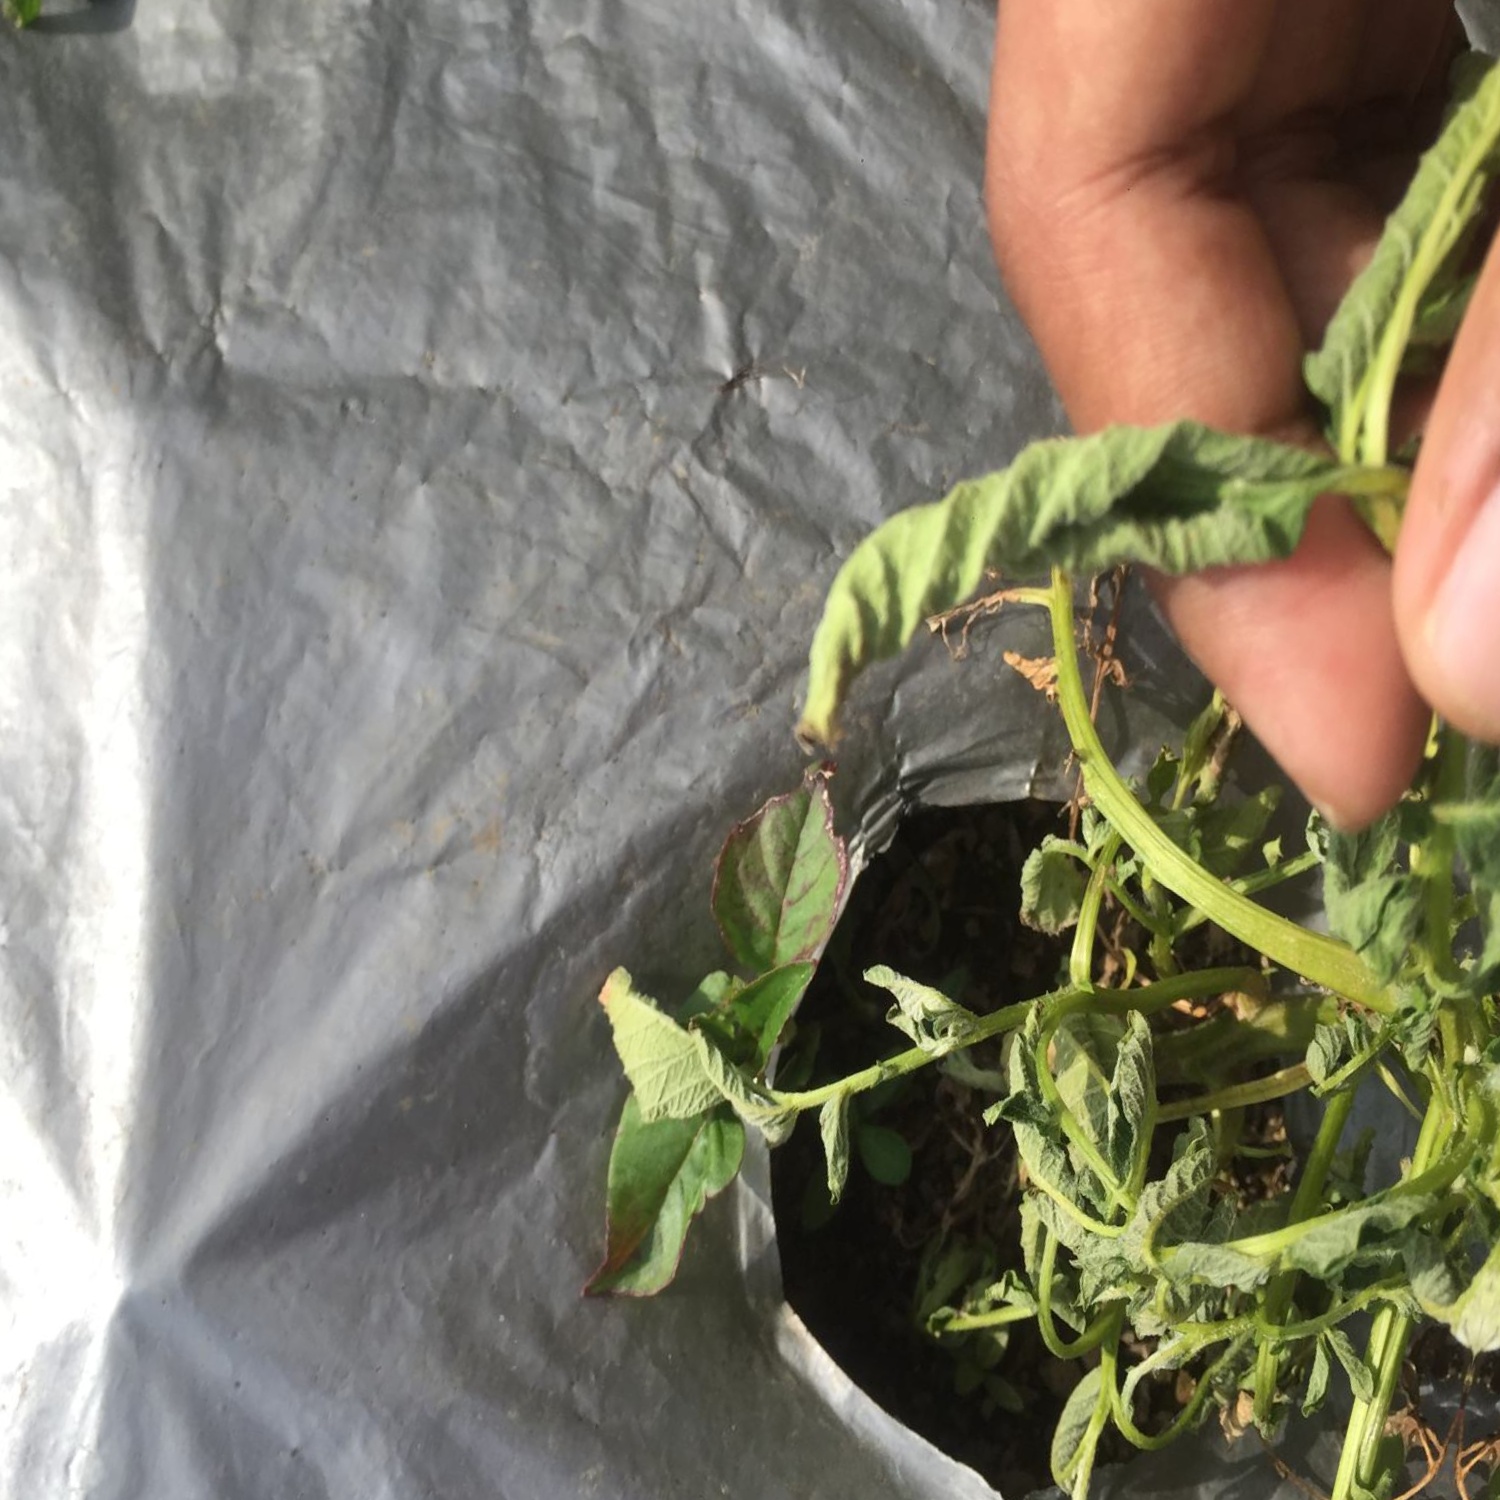
Etiqueta: Pudricion_Parda